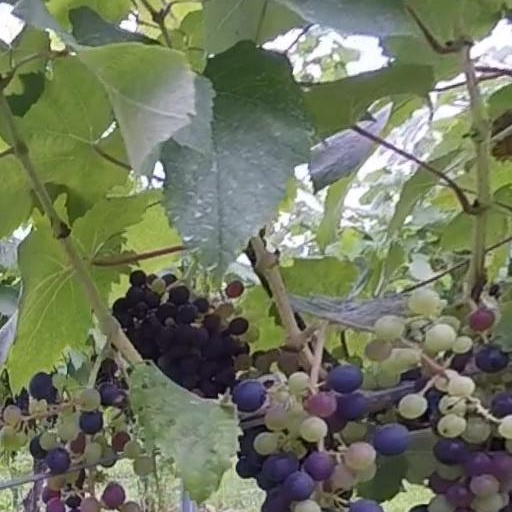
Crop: grape